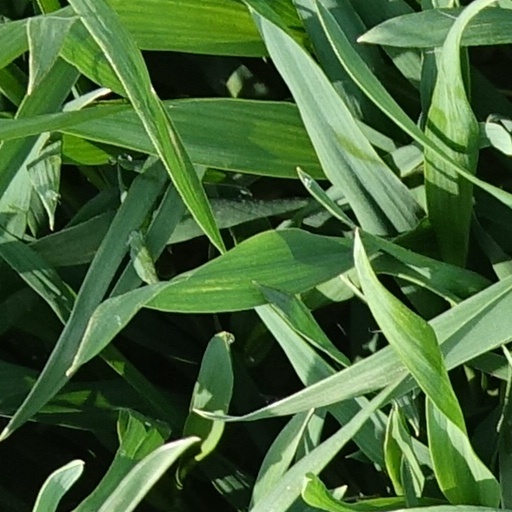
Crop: wheat